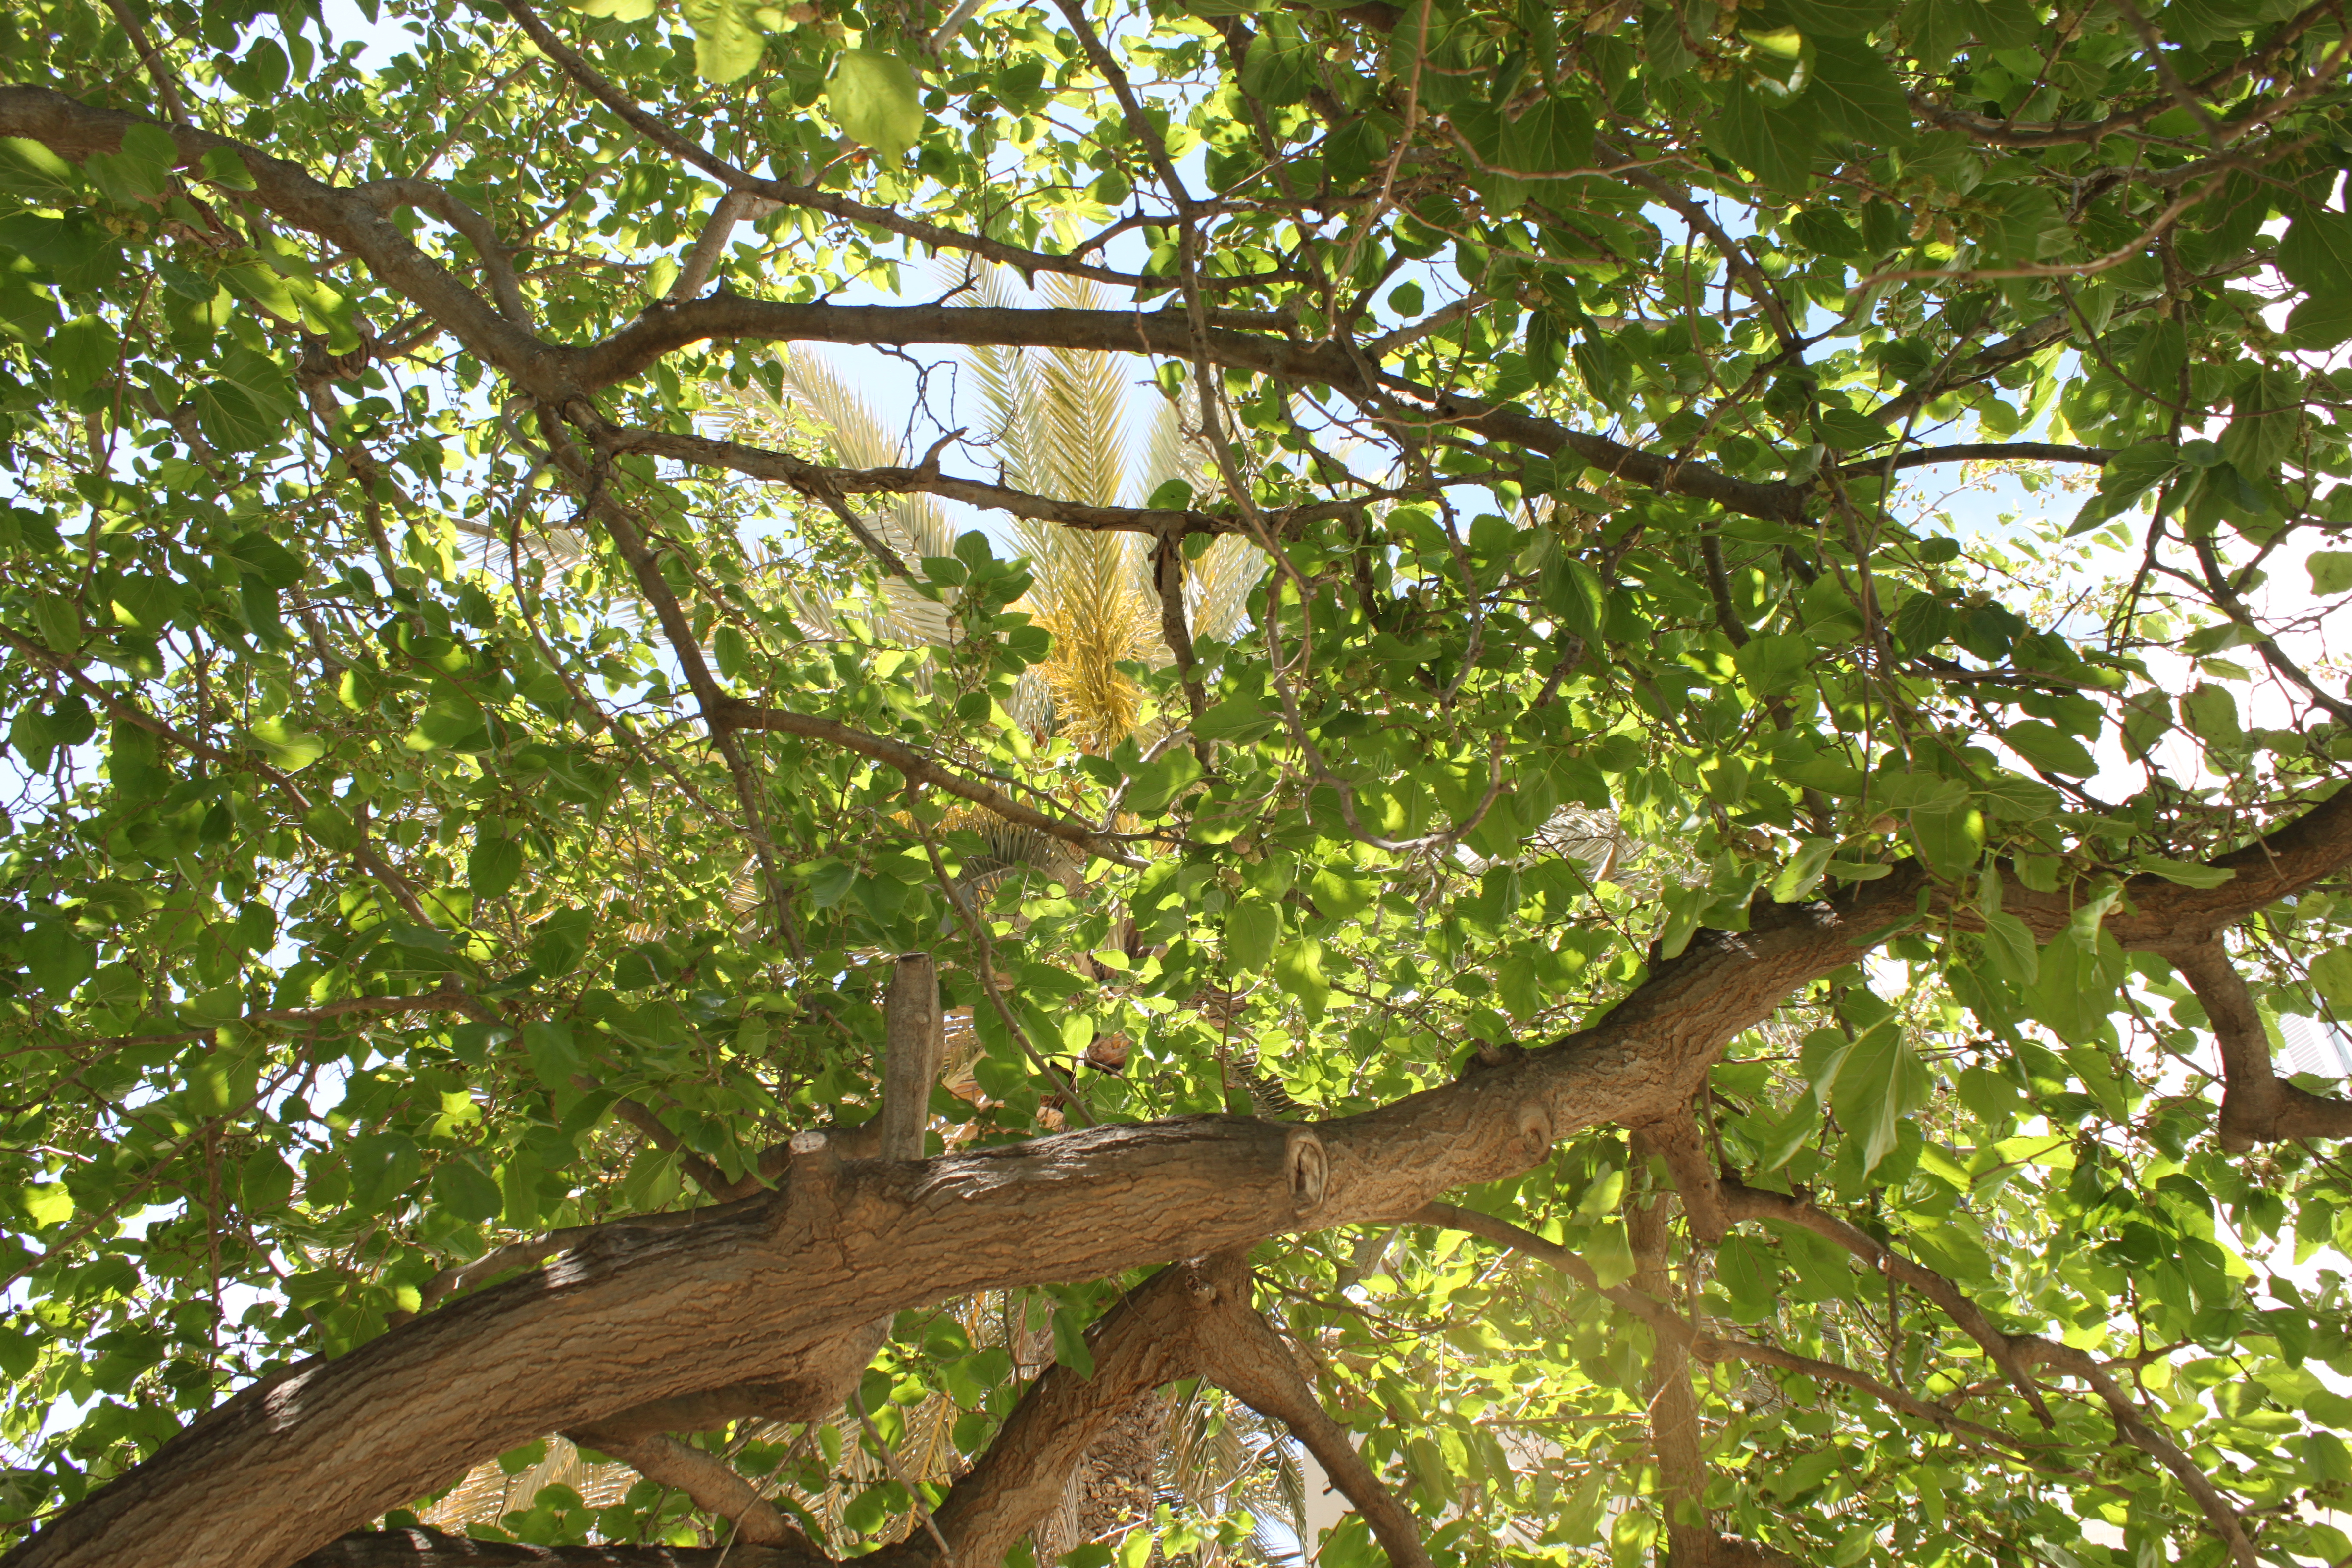
tree, landscape, grass, sun, twig, plant, trunk, terrestrial plant, Tints and shades, deciduous, forest, temperate broadleaf and mixed forest, jungle, flowering plant, Northern hardwood forest, natural material, plant stem, woodland, valdivian temperate rain forest, wildlife, oak, old growth forest